Hernán Pérez de Quesada

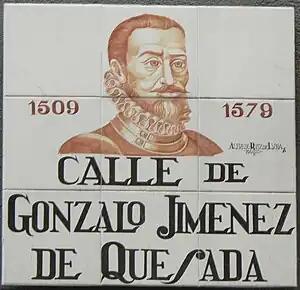
Gonzalo Jiménez de Quesada was Hernán's elder brother and commander of the conquest of the New Kingdom of Granada.

Hernán Pérez de Quesada was born around the year 1512 in the Andalusian city of Granada. His family was Catholic, but descended from marranos (Sephardi Jews). His elder brother was conquistador Gonzalo Jiménez and he had four other siblings; brother Melchor, Francisco, who also was conquistador in Peru, and sisters Magdalena de Quesada and Andrea Ximénez de Quesada. In 1535, arriving early 1536, the brothers Gonzalo, Francisco and Hernán sailed from Spain to Santa Marta, one of the first cities founded in modern-day Colombia, by Rodrigo de Bastidas in 1525.